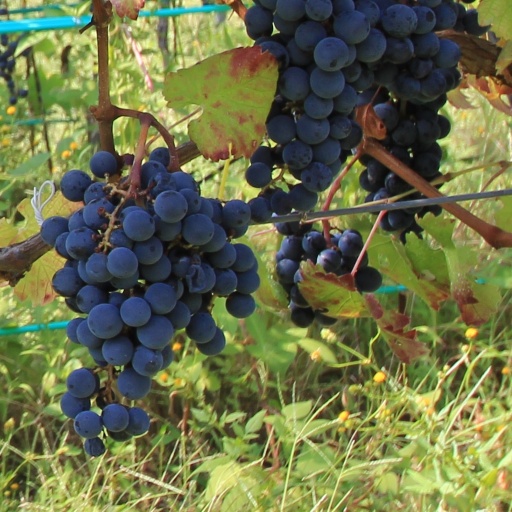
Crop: grape